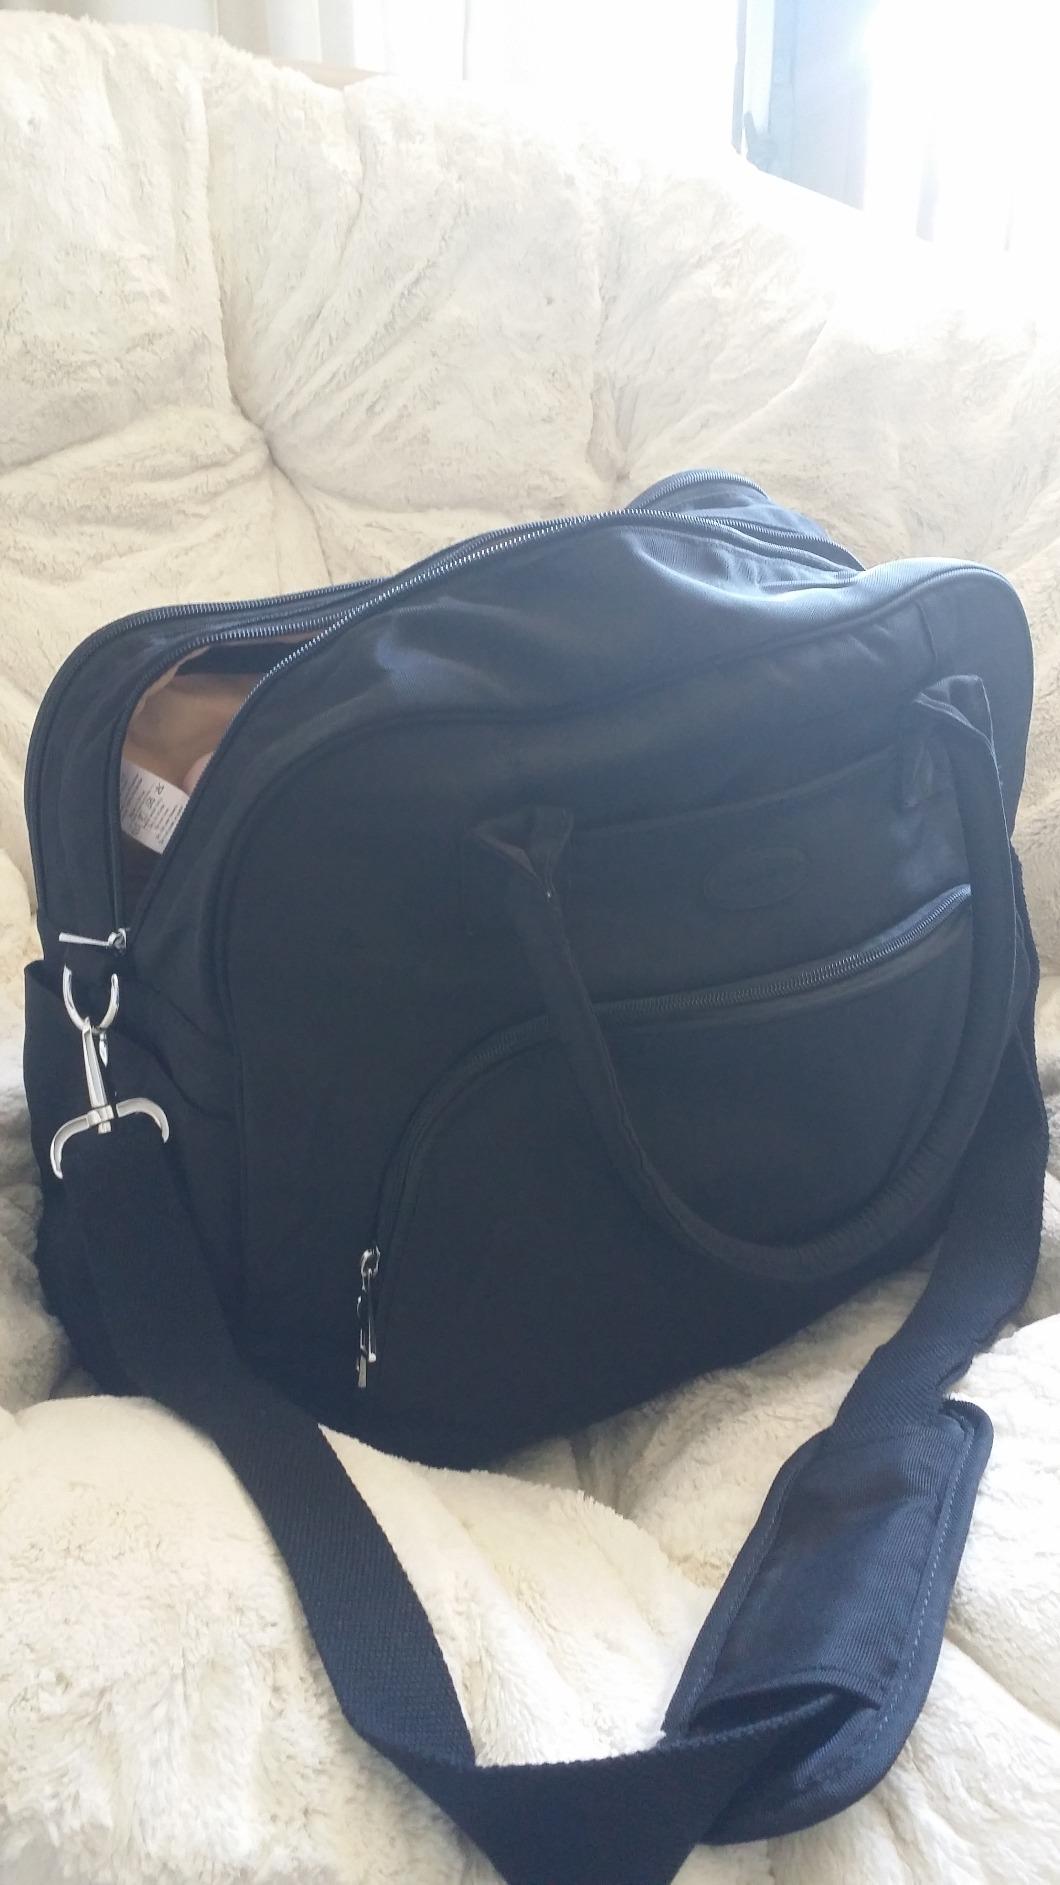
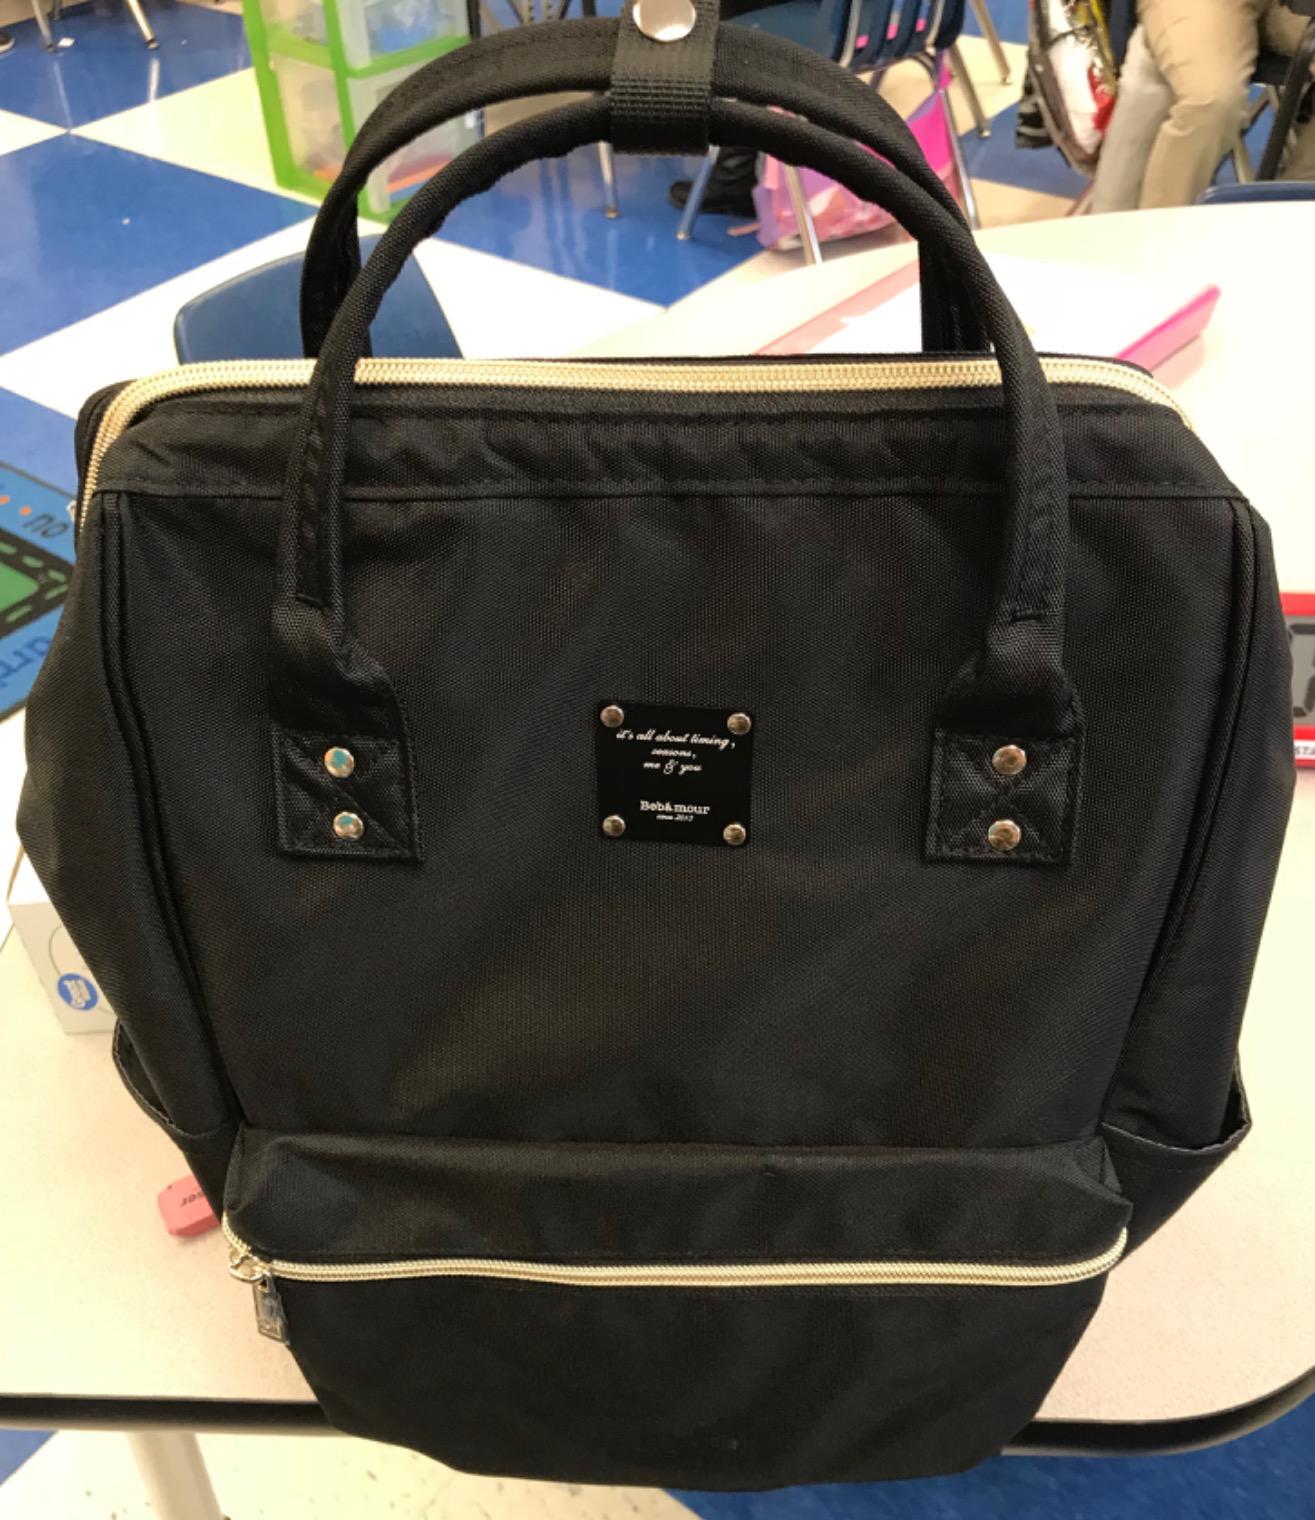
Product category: bag
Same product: no